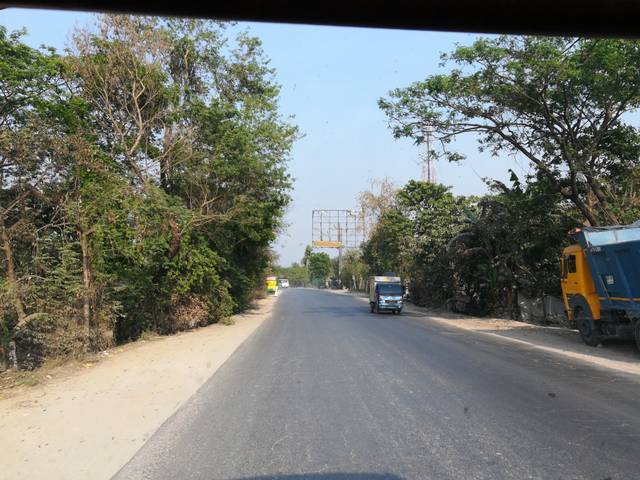
Region: Bangladesh
Coordinates: 23.893, 90.365